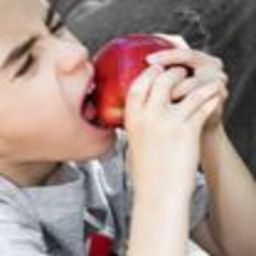
Label: Apple